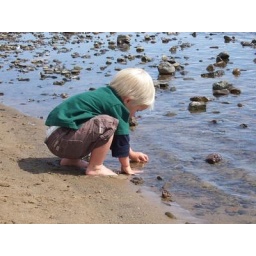
Rhett at beach playing in water